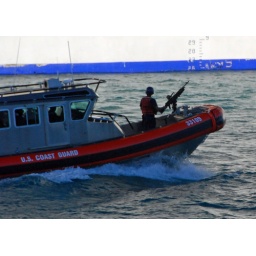
Coast Guard boat in the cruise ship chanel at the Port of Miami, 1/11/10